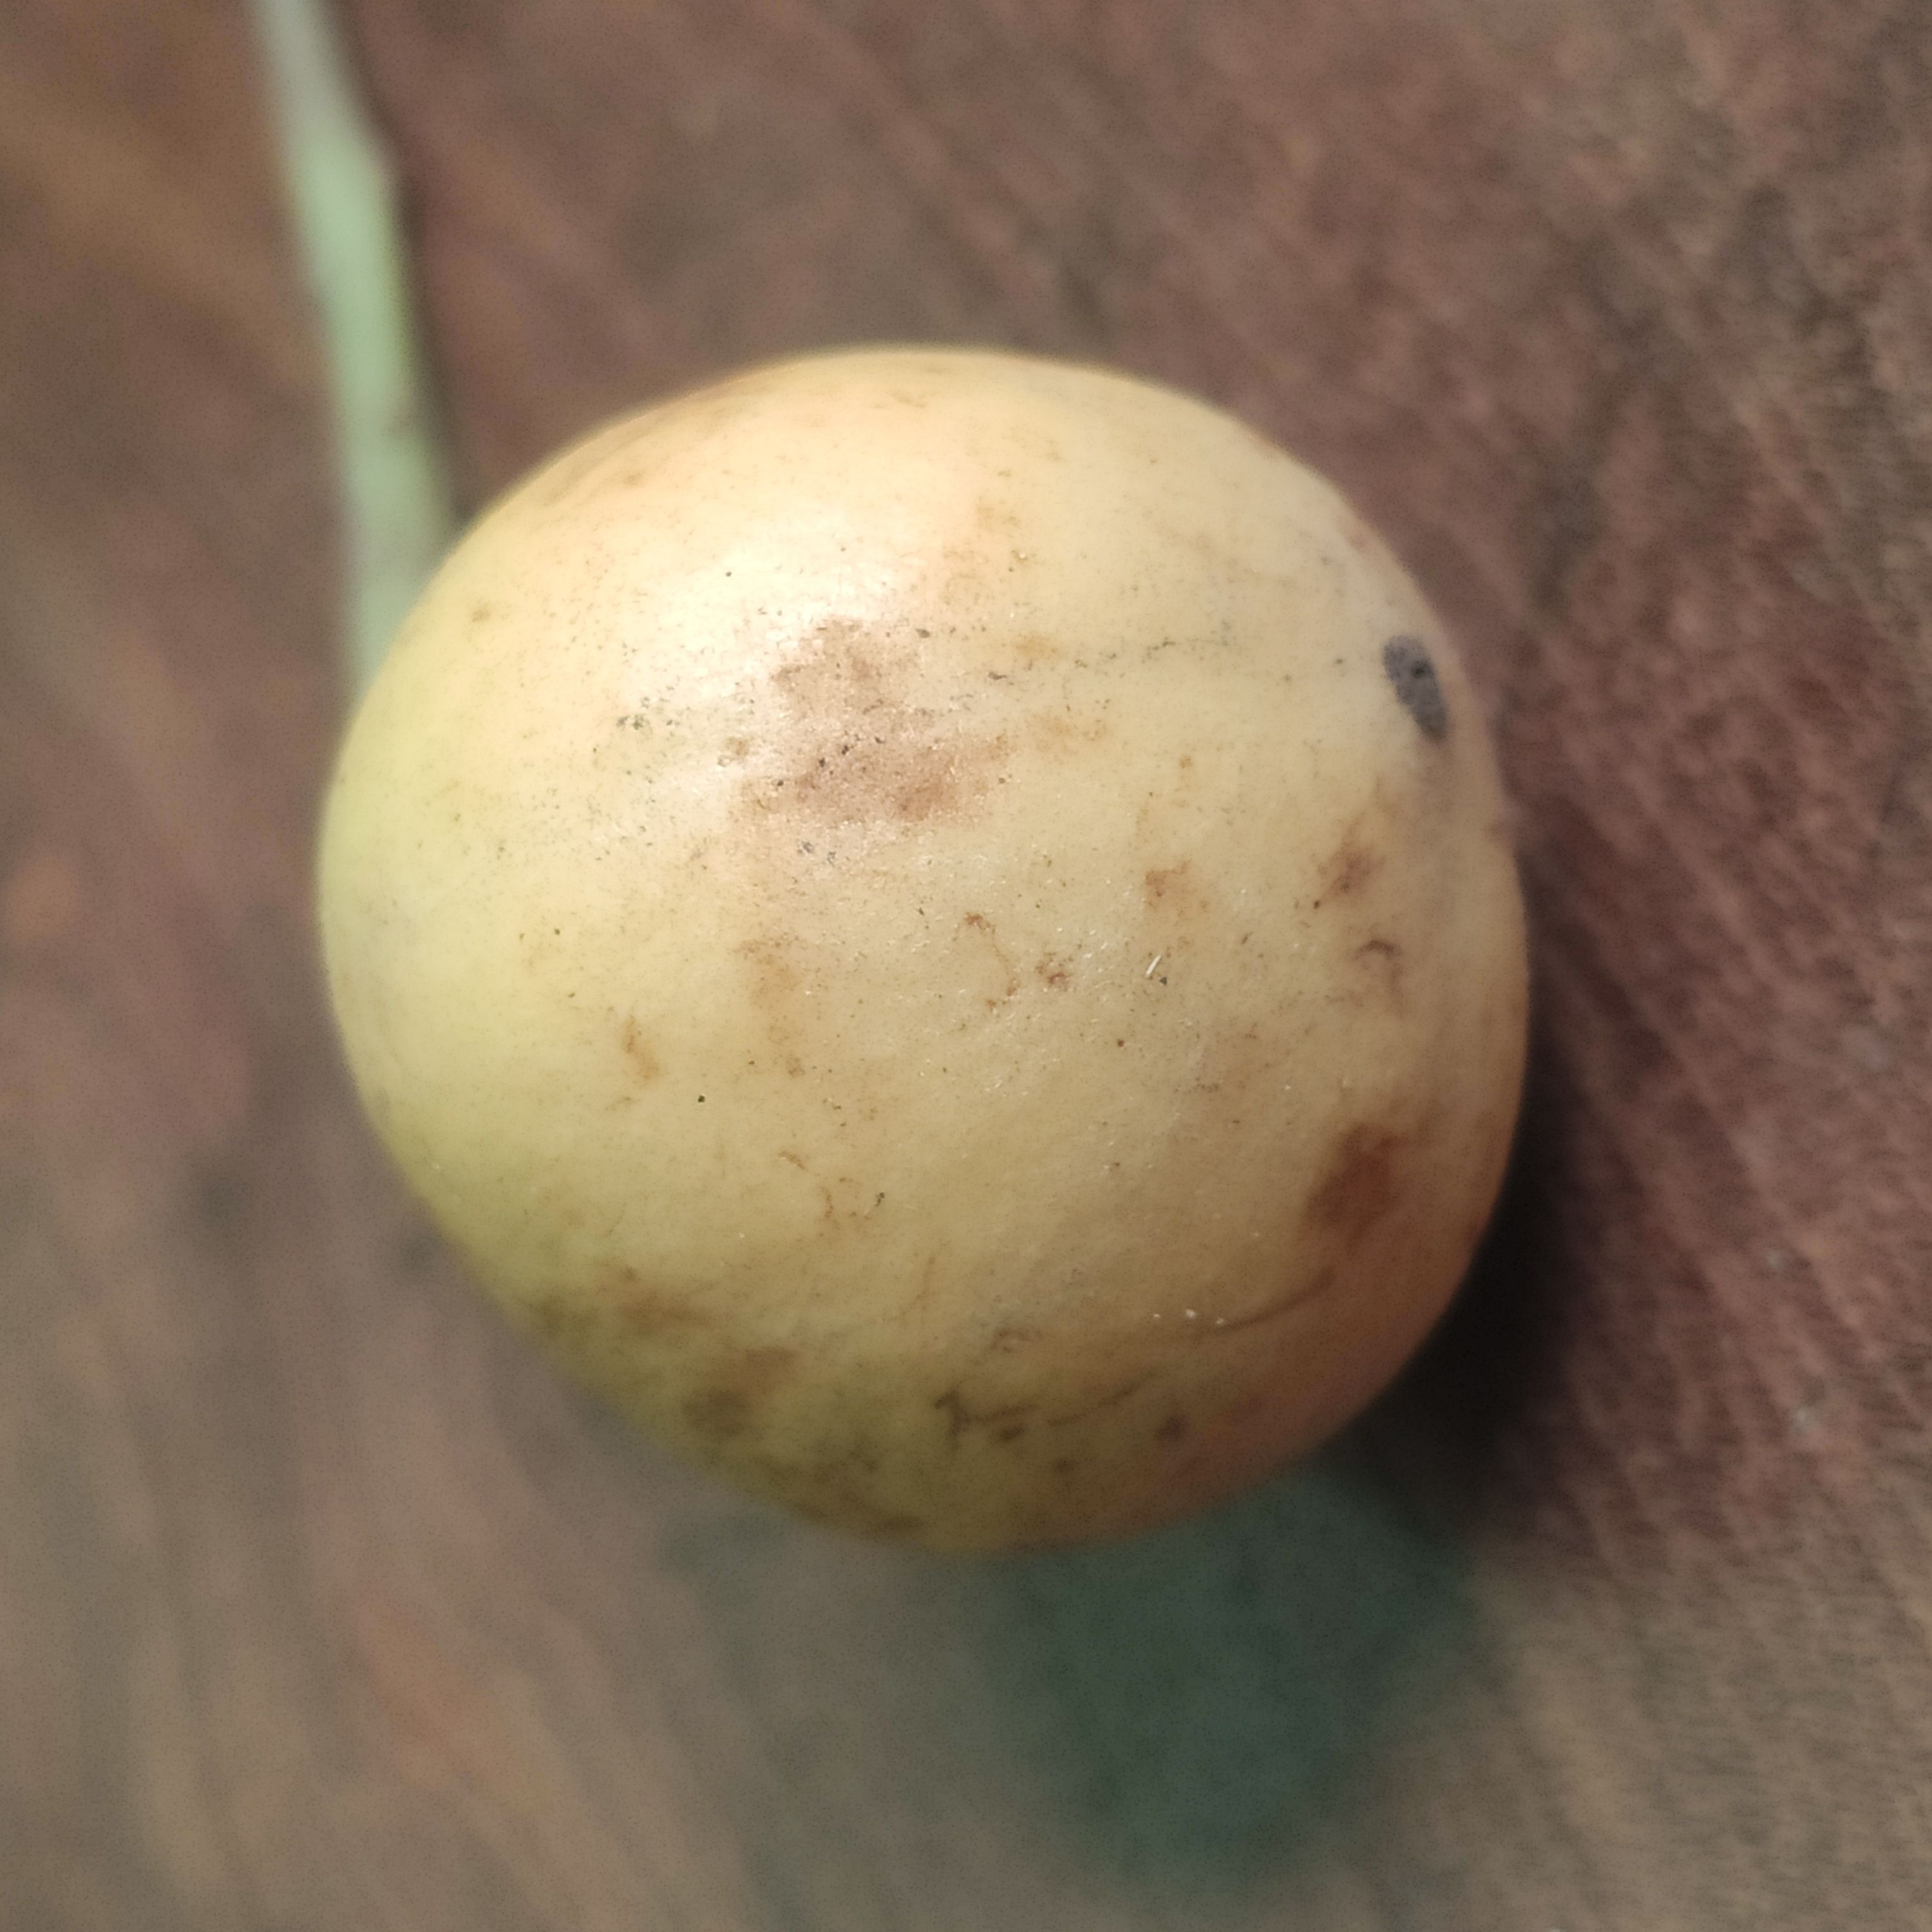
Fruit: burmese-grape
Grade: 1st-grade